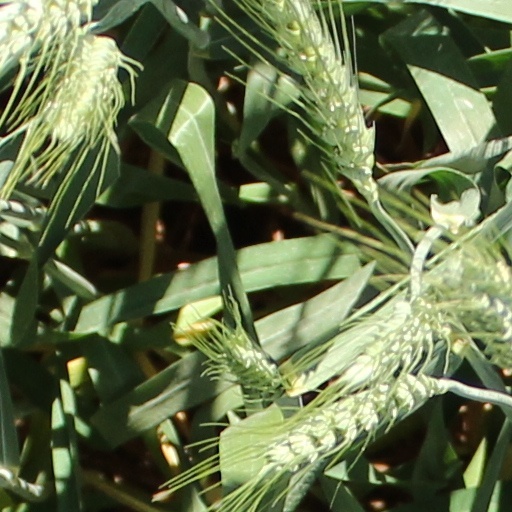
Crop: wheat